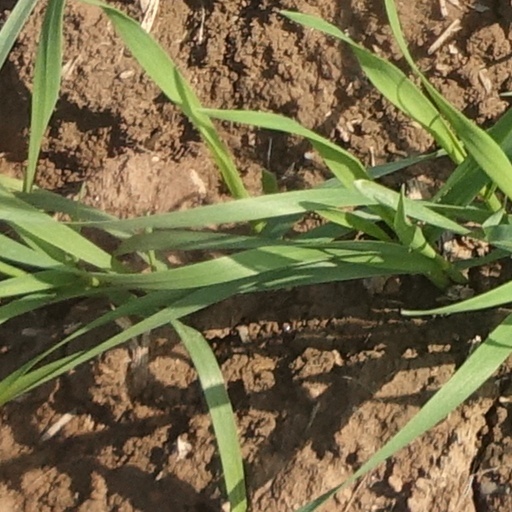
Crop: wheat